Cabo Tamar oil spill

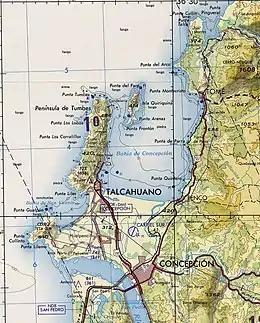

On 7 June 1978, the Chilean Oil tanker Cabo Tamar ran aground at San Vicente Bay, near Talcahuano, Chile, and released 12,000 tons of oil (of the 64,000 ton load).